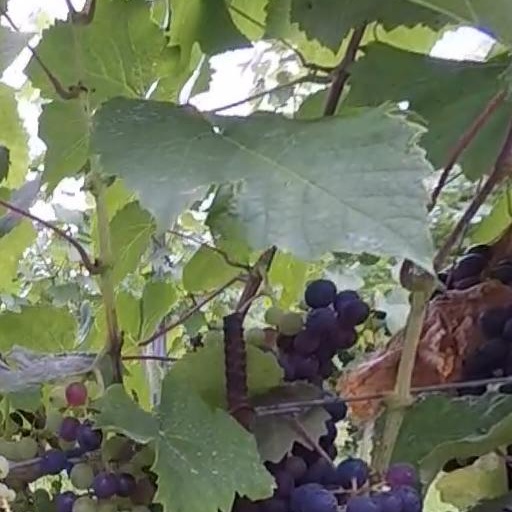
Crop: grape